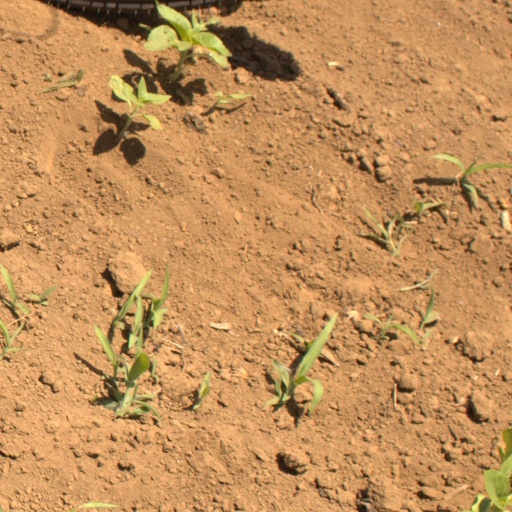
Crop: Jerusalem artichoke